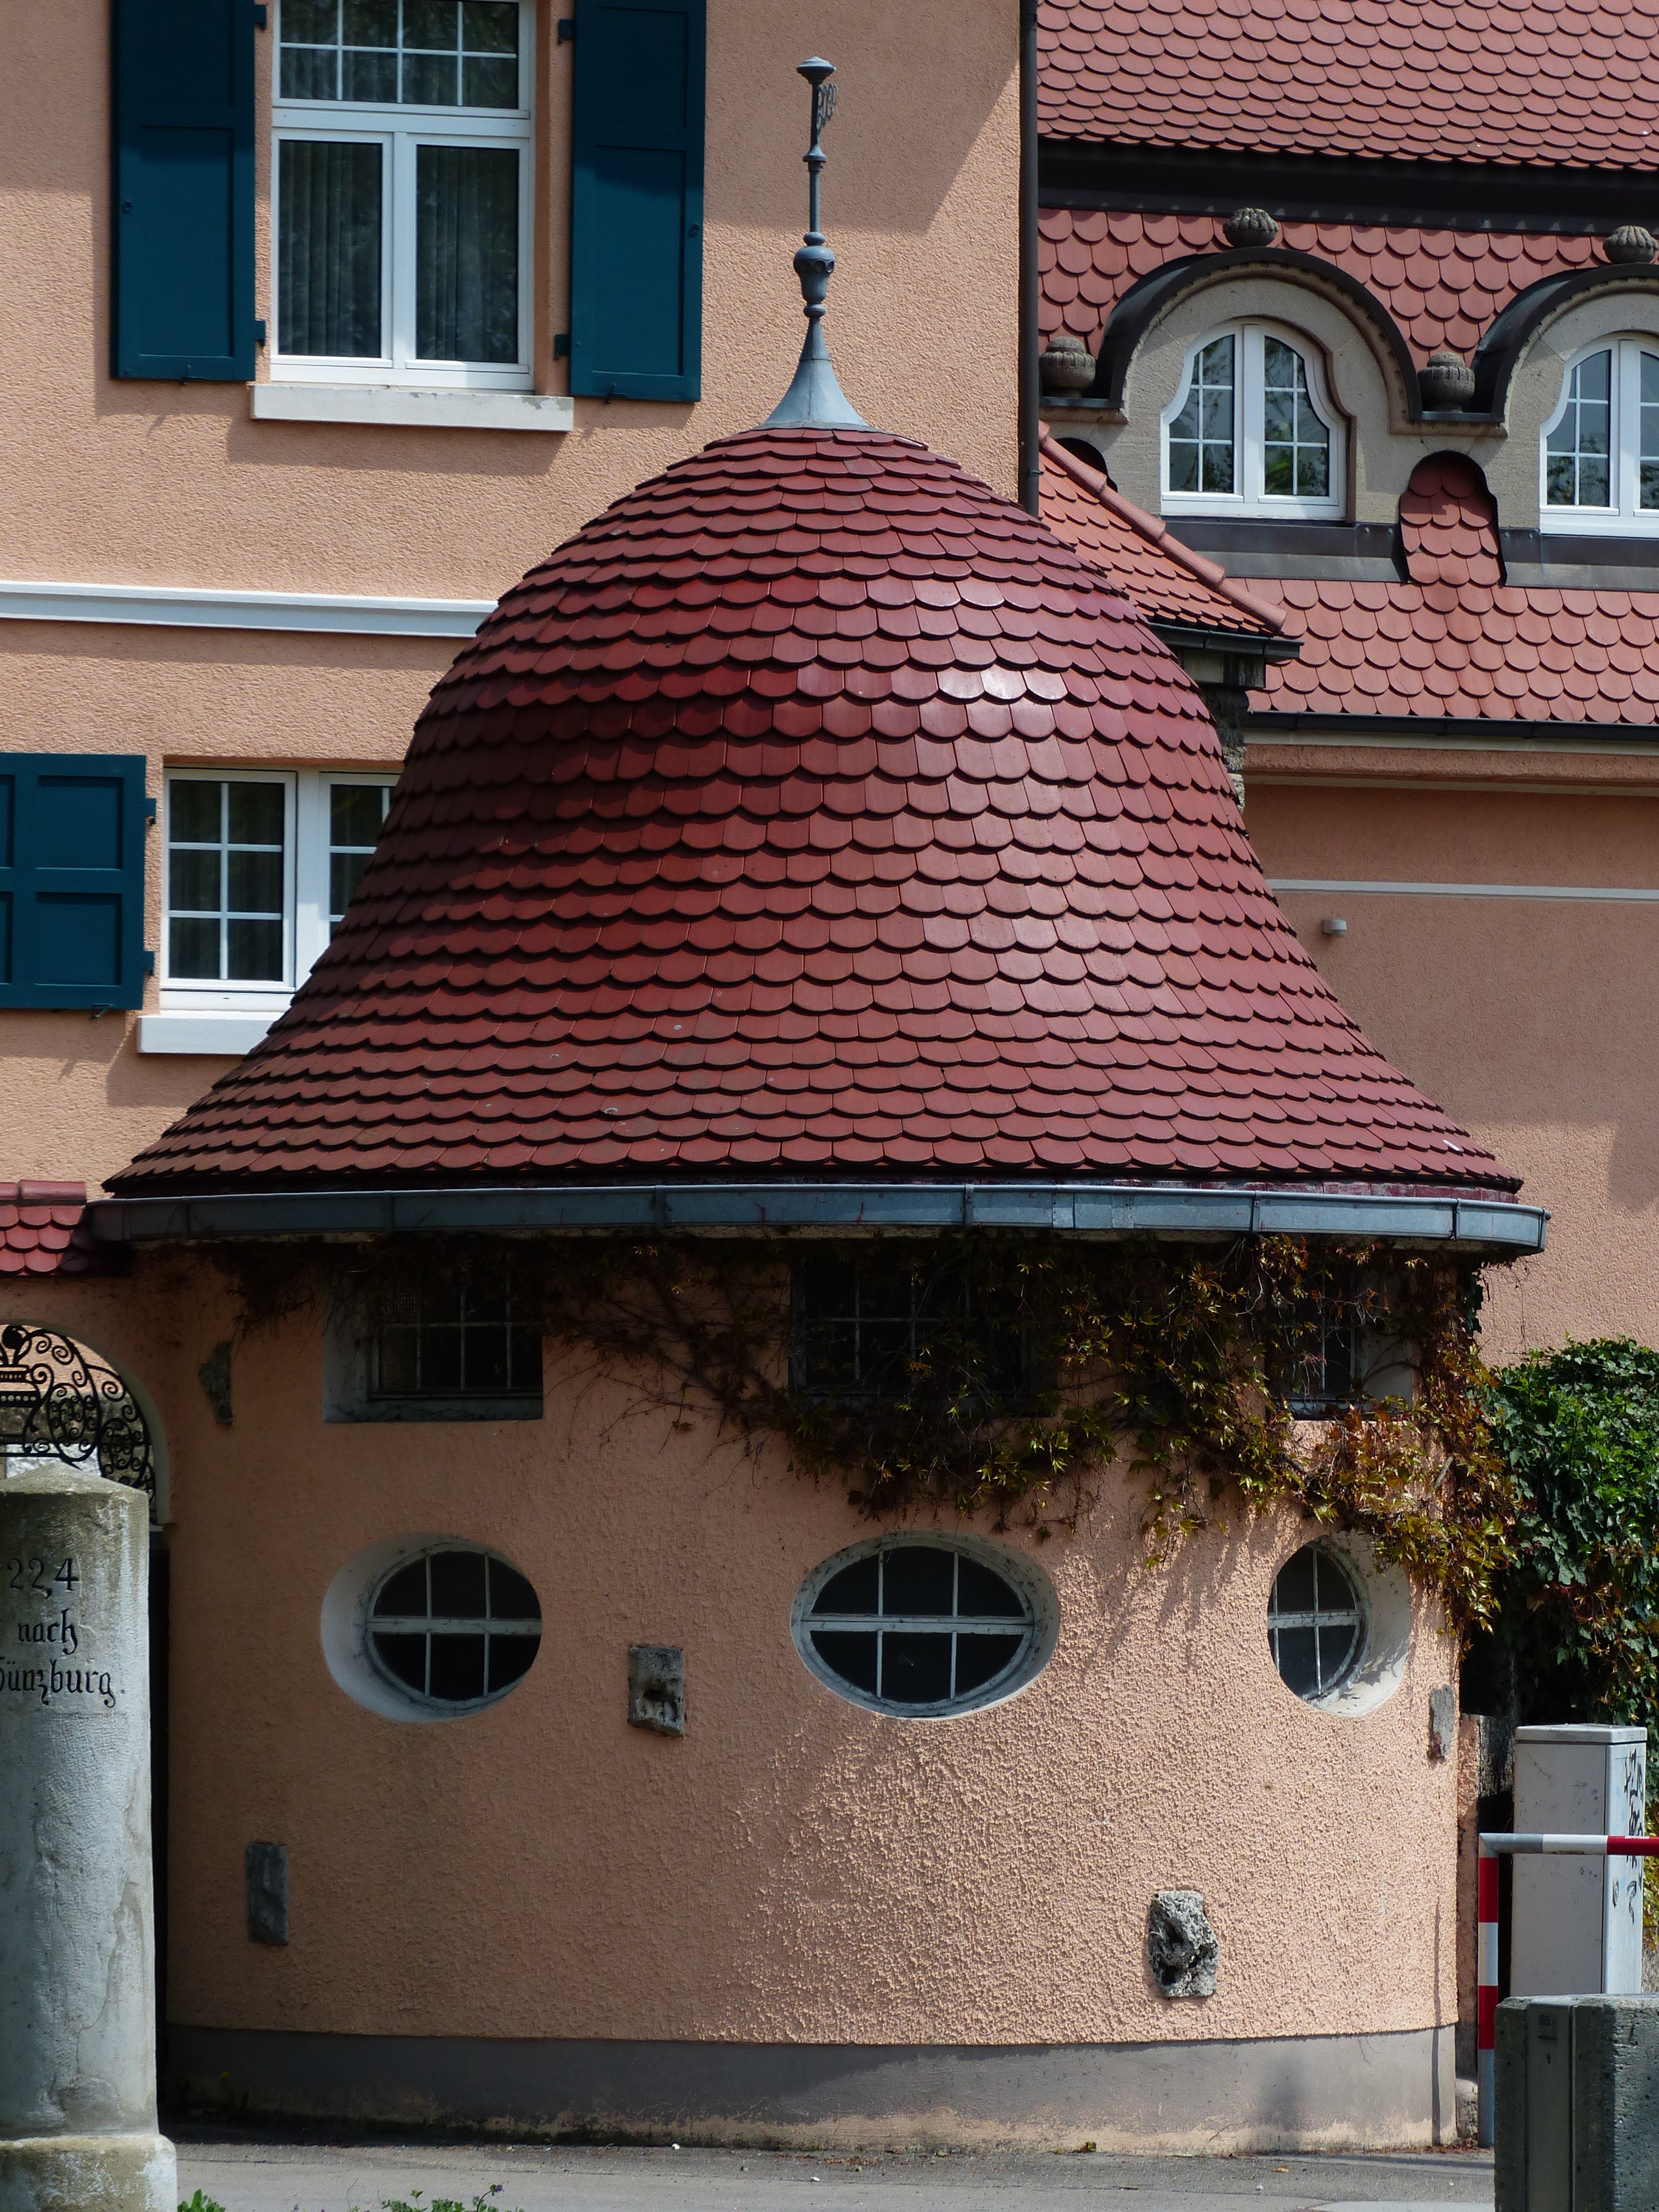
architecture, house, roof, building, red, tower, facade, roofing, achitecture, rotunda